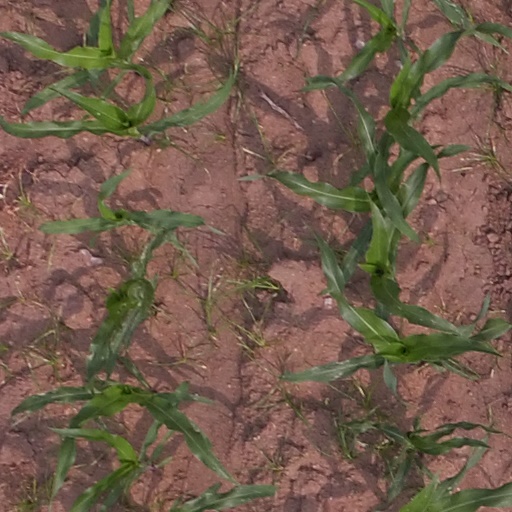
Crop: maize; corn